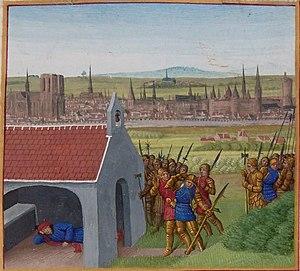
Dagobert Ier réfugié à Saint-Denis Grandes Chroniques de France, enluminées par Jean Fouquet, Tours, vers 1455-1460 Paris, BnF, département des Manuscrits, Français 6465, fol. 57 (Cinquième Livre) Après avoir coupé, par vengeance, la barbe et les moustaches de son maître Sadragésile, et craignant le courroux de son père, Dagobert Ier se réfugie à Saint-Denis. La protection des saints Denis, Rustique et Éleuthère empêche les sergents du roi Clotaire de pénétrer dans la chapelle des trois martyrs située à quelques lieues de Paris.
La Chapelle royale était une institution religieuse relevant du roi de France, destinée à chanter et jouer dans les offices religieux royaux. La célébration chantée des offices religieux a certainement toujours fait partie du christianisme. Lorsque Clovis fonde le royaume Franc, il se convertit au christianisme et il crée à ses côtés une institution pour la célébration des offices royaux ; la Chapelle royale est née. Au fil des siècles, elle sera composée d'ecclésiastiques et de laïcs, elle étendra son rôle en fournissant des évêques et en éduquant les futurs rois de France, qu'elle accompagnera tout au long de l'histoire jusqu'à sa disparition, avec la monarchie d'Ancien Régime, dans les tourbillons de la Révolution française.
Dagobert Iᵉʳ, né vers 602/605, mort le 19 janvier 638 ou 639, est un roi des Francs de la dynastie mérovingienne. Fils de Clotaire II, arrière-arrière-petit-fils de Clovis, il règne sur l'Austrasie de 623 à 632 et est roi des Francs de 629 à 639. Durant cette période, il a sa résidence le plus souvent autour de Paris, notamment à Clichy. Déjà affaibli sous Dagobert, le pouvoir monarchique passe entre les mains des maires du palais à partir de sa mort.